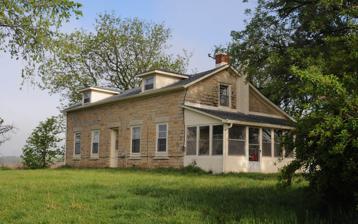
Building: Zweibel Farmstead
Country: United States of America
Year built: 1867
United States historic place Zweibel Farmstead U.S. National Register of Historic Places The house in 2016 Show map of Nebraska Show map of the United States Nearest city Papillion, Nebraska Coordinates 41°04′29″N 96°00′42″W / 41.07472°N 96.01167°W / 41.07472; -96.01167 ( Zweibel Farmstead ) Area 4 acres (1.6 ha) NRHP reference No. 00001377 Added to NRHP November 30, 2000 The Zweibel Farmstead is a historic estate with a farm house and several outbuildings in Papillion, Nebraska , United States. It was established by George Zweibel and his wife Sophia. The house was built with limestone in 1867, followed by a barn, also built with limestone, in 1871. The property was inherited by their descendants, who lived in the house until the 1960s. It has been listed on the National Register of Historic Places since November 30, 2000. References